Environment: real
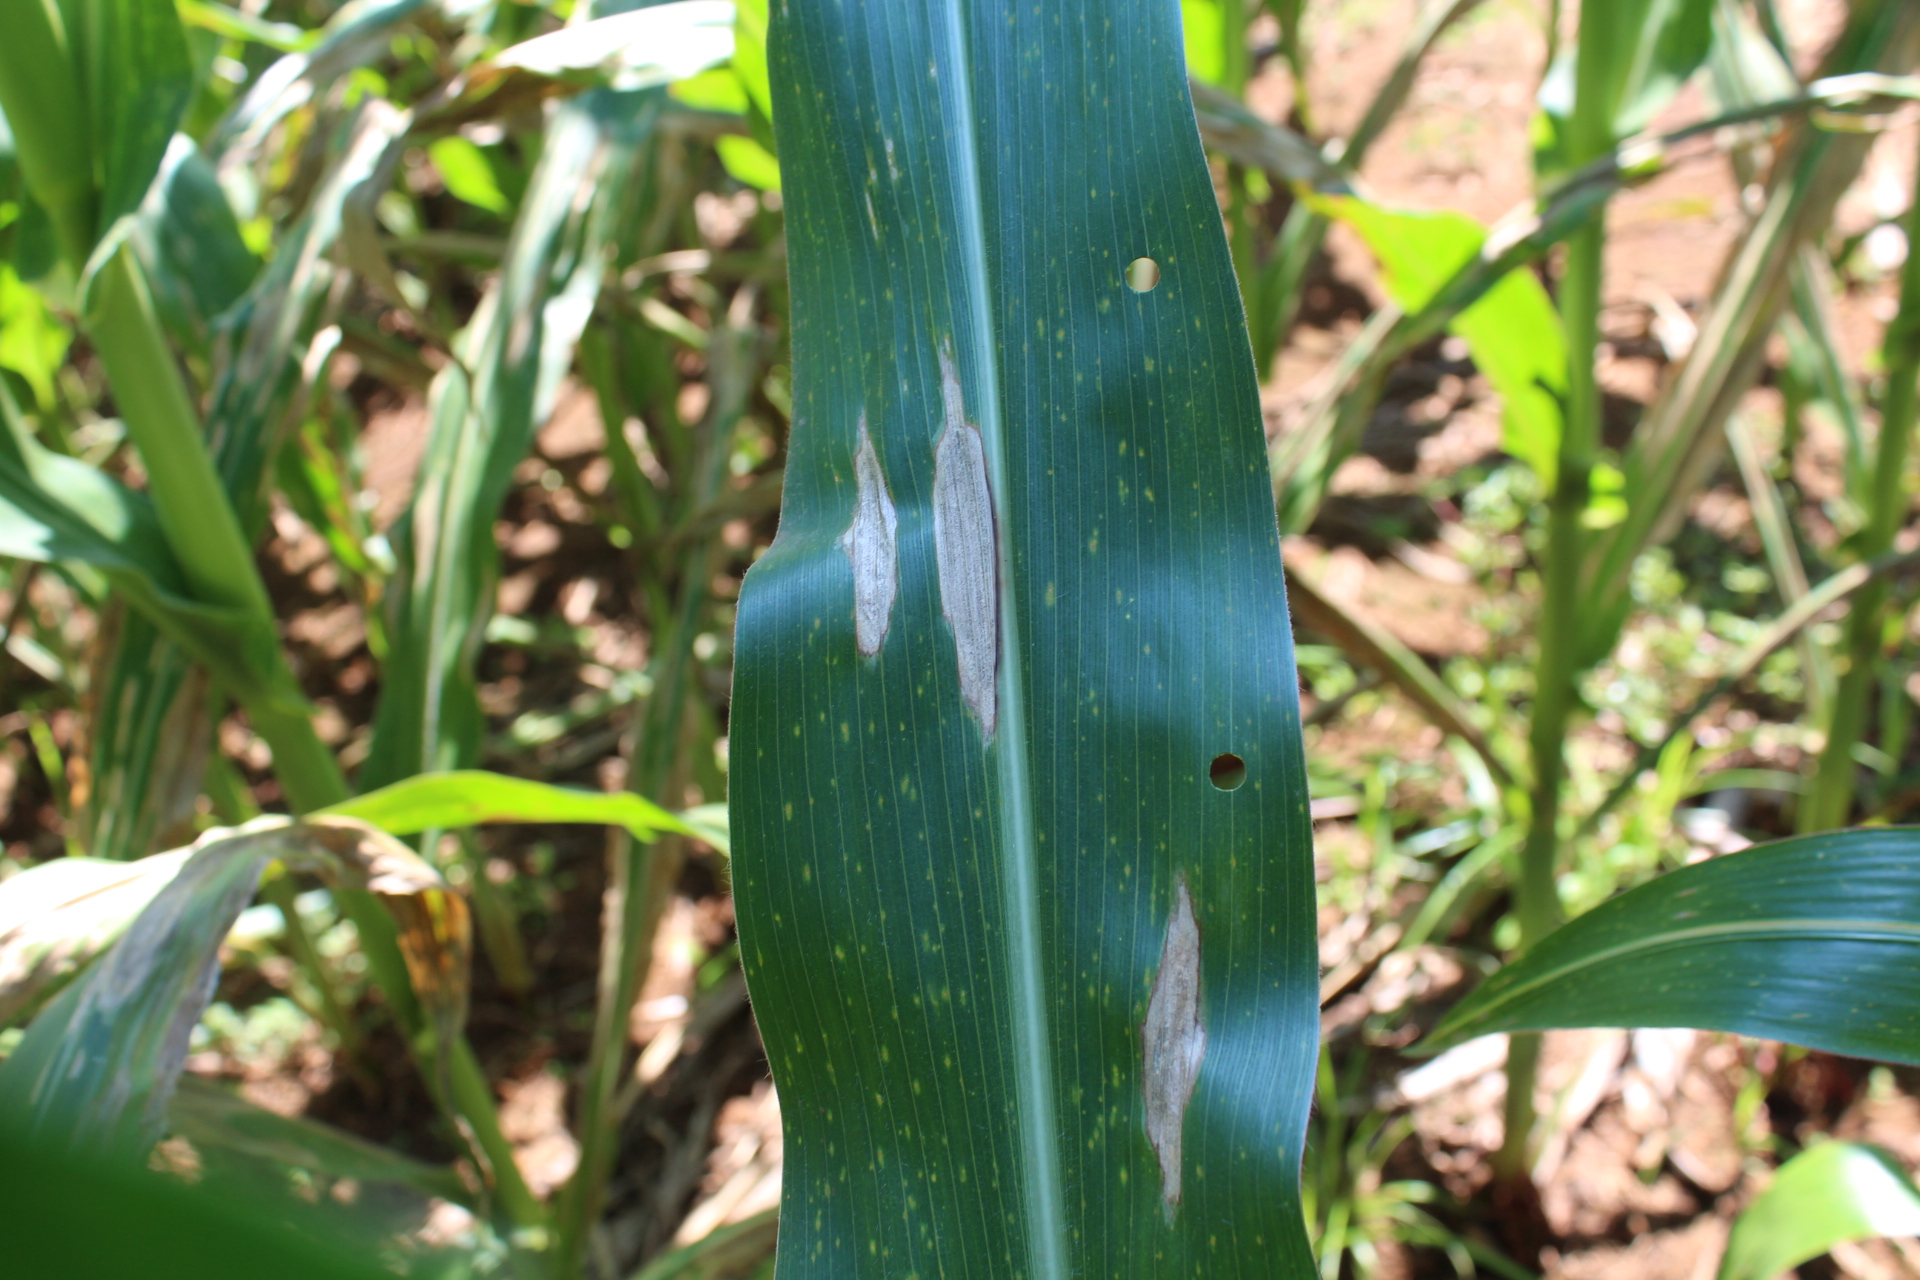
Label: northern_corn_leaf_blight